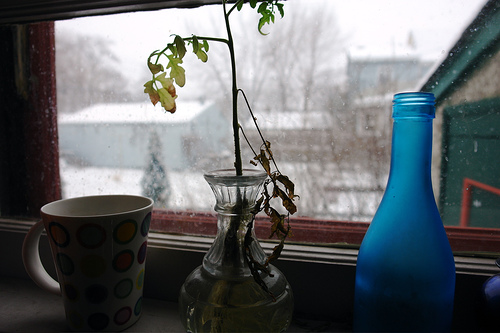
user: Given an image and a question. Answer the question in a short answer. Question: If this picture was taken in australia is it more likely to have been taken in june or december? Short Answer:
assistant: december